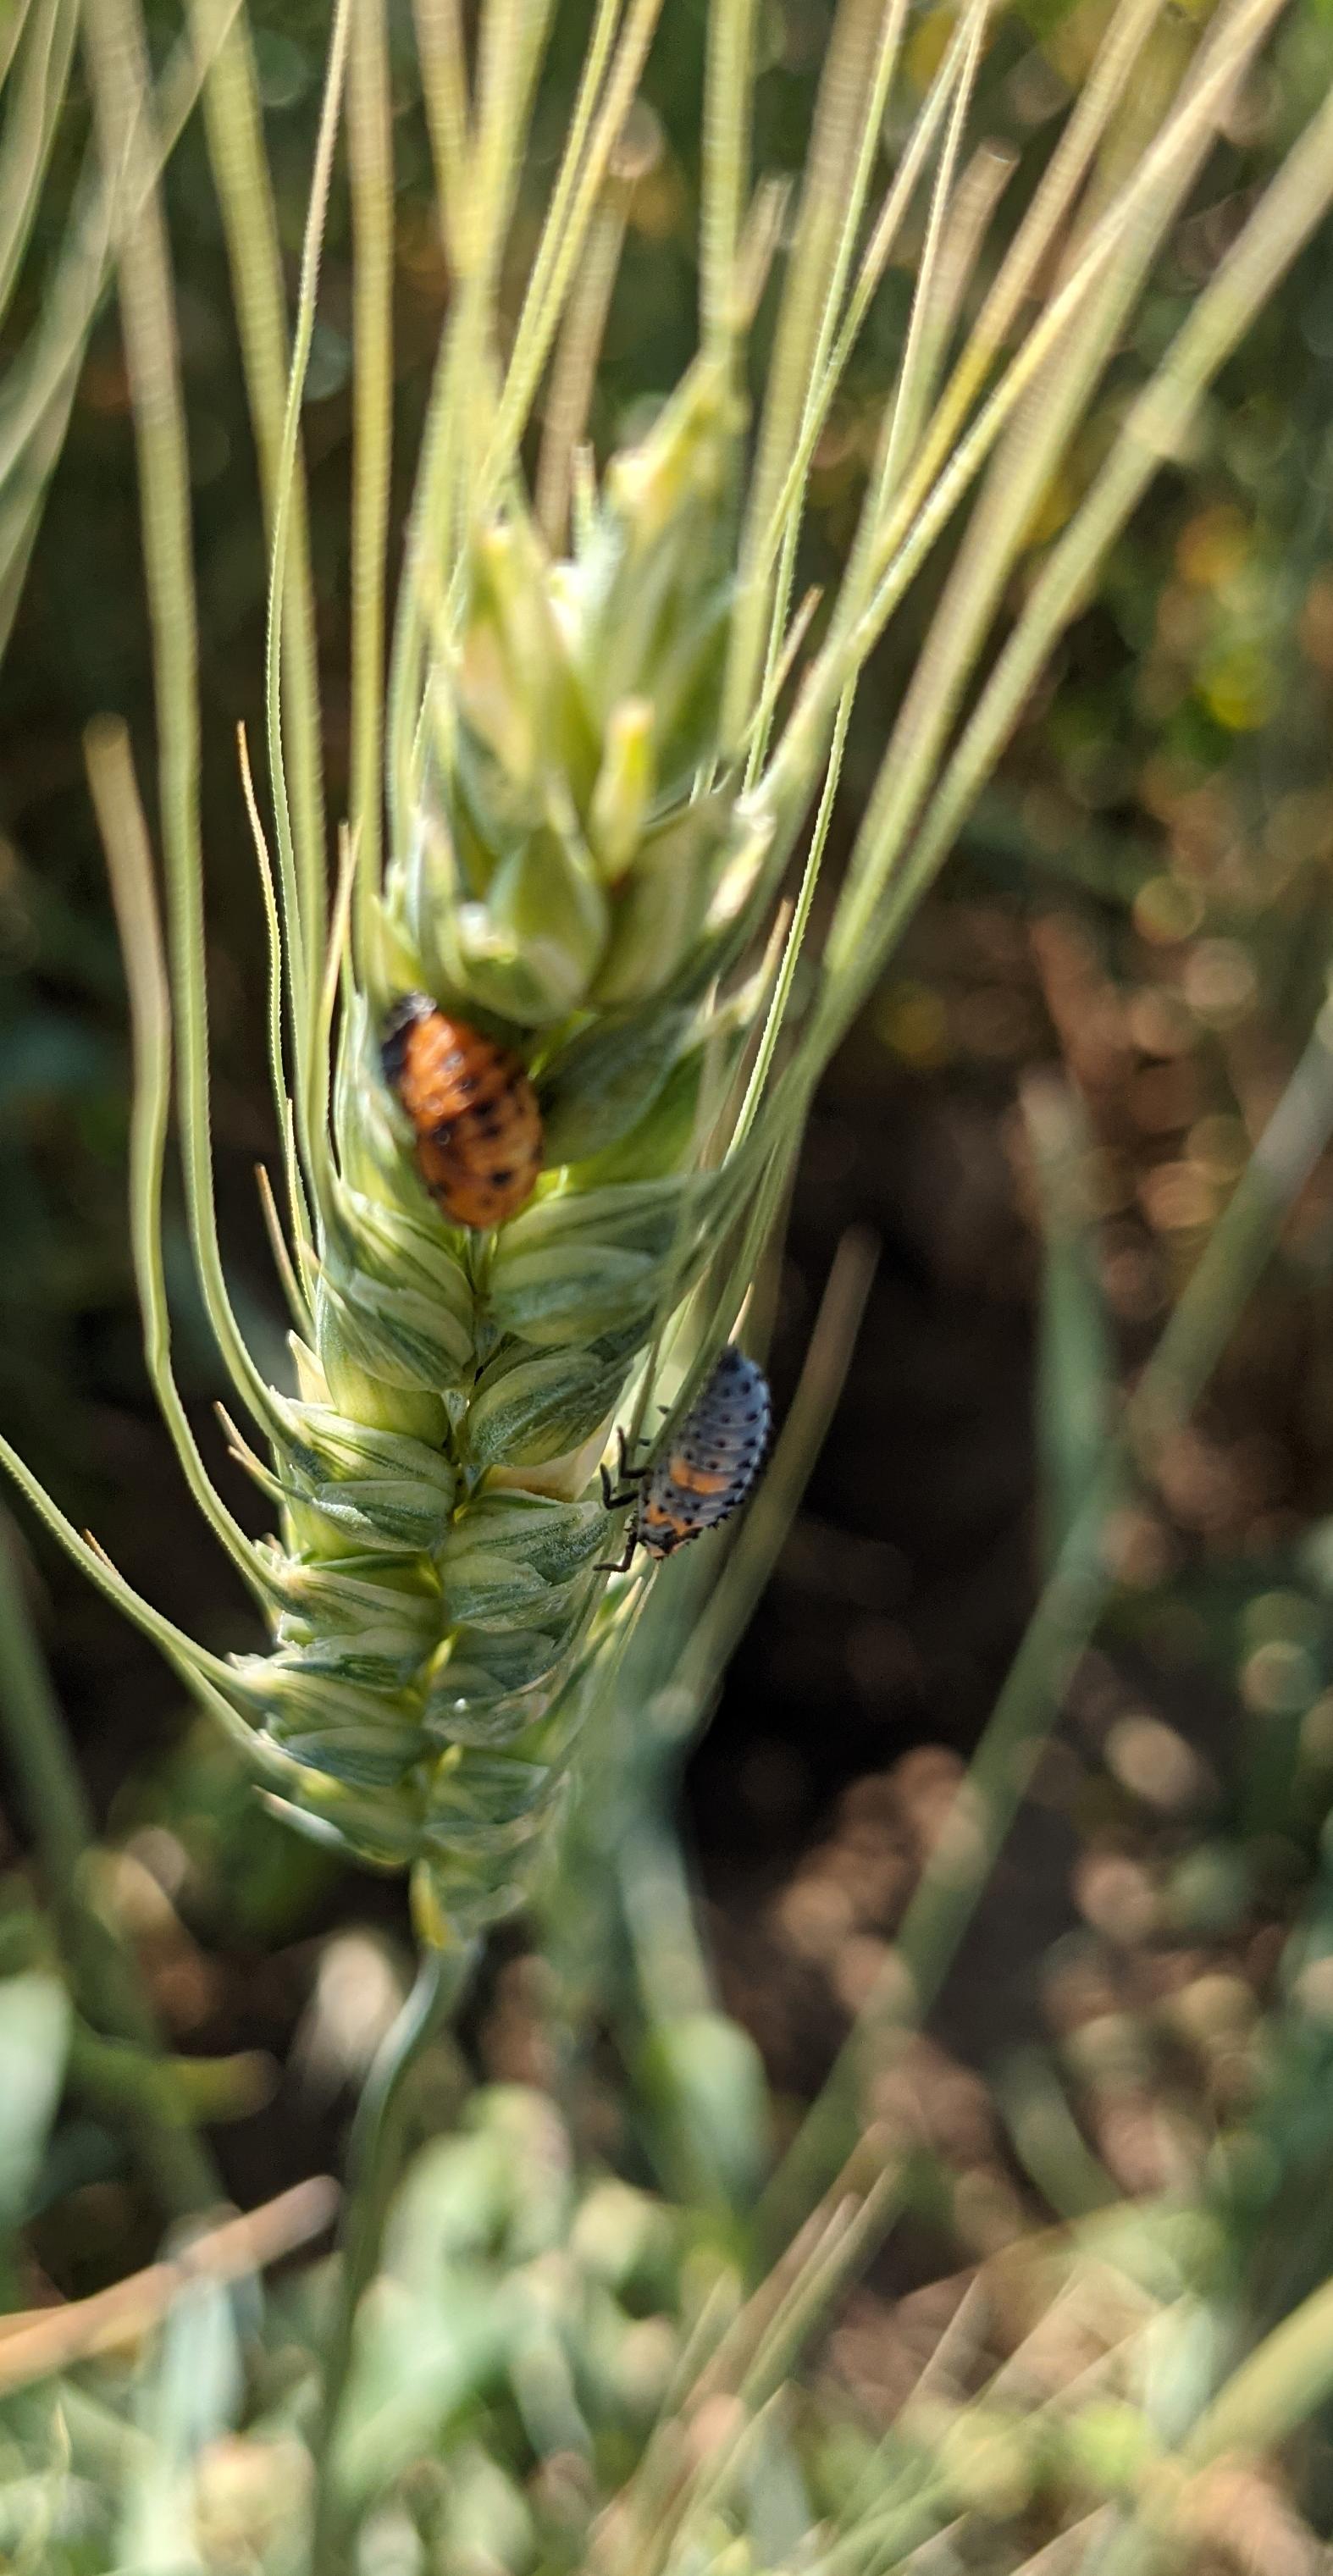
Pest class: predators